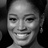
Emotion: happy